Answer in natural language. Considering the relative positions, where is block colour dresser (highlighted by a blue box) with respect to Doorway (highlighted by a red box)? Choose between the following options: above or below
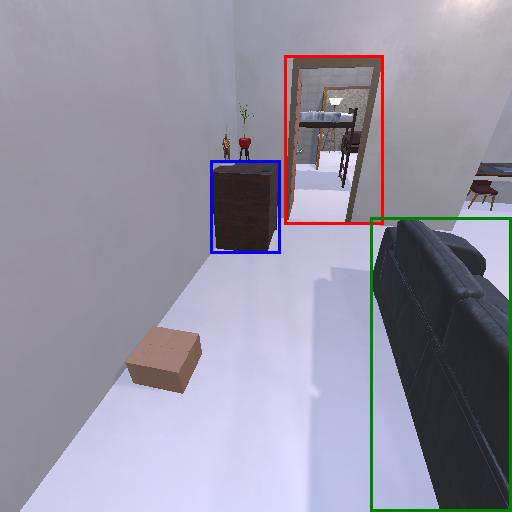
<answer>below</answer>